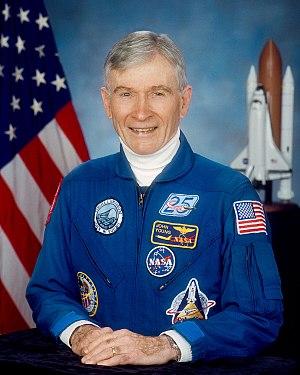
John Watts Young, né le 24 septembre 1930 à San Francisco, en Californie, et mort le 5 janvier 2018 à Houston, au Texas, est un ancien pilote d'essai de la United States Navy et astronaute de la NASA. Sa carrière est particulièrement riche puisqu'il est le premier homme au monde à effectuer respectivement cinq et six vols spatiaux, qui plus est sur trois générations de vaisseaux différentes, à chaque fois à deux reprises. En tant que commandant d'Apollo 16, il est le neuvième des douze hommes ayant foulé le sol lunaire en avril 1972 et il a en outre piloté la "Jeep" lunaire sur une distance de 27 km. Il sera ensuite choisi pour être le premier commandant du vol inaugural STS-1 de la navette spatiale américaine en 1981. Il devient également responsable du bureau des astronautes de 1974 à 1987, chargé notamment d'affecter les astronautes aux missions. Il prend sa retraite de la NASA en 2004 à 74 ans après 42 années d'activité dans le domaine spatial. Sa carrière reste toujours inégalée, ayant accumulé plus de 15 000 heures de vol sur différents aéronefs et 835 heures de séjour dans l'espace.